Black Beatles

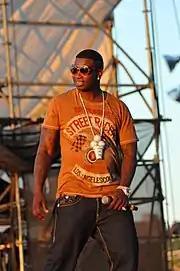
"Black Beatles" features guest vocals from Atlanta-based rapper Gucci Mane

Andrew Unterberger of "Billboard" stated that "Black Beatles" is "a vital, quintessentially youthful song, which is extremely welcome in this oncoming era of social conservatism. Though both brothers Khalif 'Swae Lee' Brown and Aaquil 'Slim Jxmmi' Brown are now of legal voting age, as an entity Rae Sremmurd remains decidedly new-wave, part of Atlanta's bumper crop of young MCs who are less concerned with paying fealty to hip-hop history than they are with blowing out the genre's formalistic constraints to their own thrilling, individualistic ends. Which isn't to say that the Chainsmokers and Halsey were stodgy and back-to-basics, either—'Closer' was, in some ways, a blockbusting song in its own right—but after 12 weeks, any song becomes Establishment. Change was needed, and change was delivered." He also stated that while "'Black Beatles' is certainly not an explicitly political song, and the duo might understandably roll their eyes at any reading of their now-signature hit that suggests that it is," he praised the duo for the group's tribute to the Beatles and their ability to subvert expectations of the status quo.